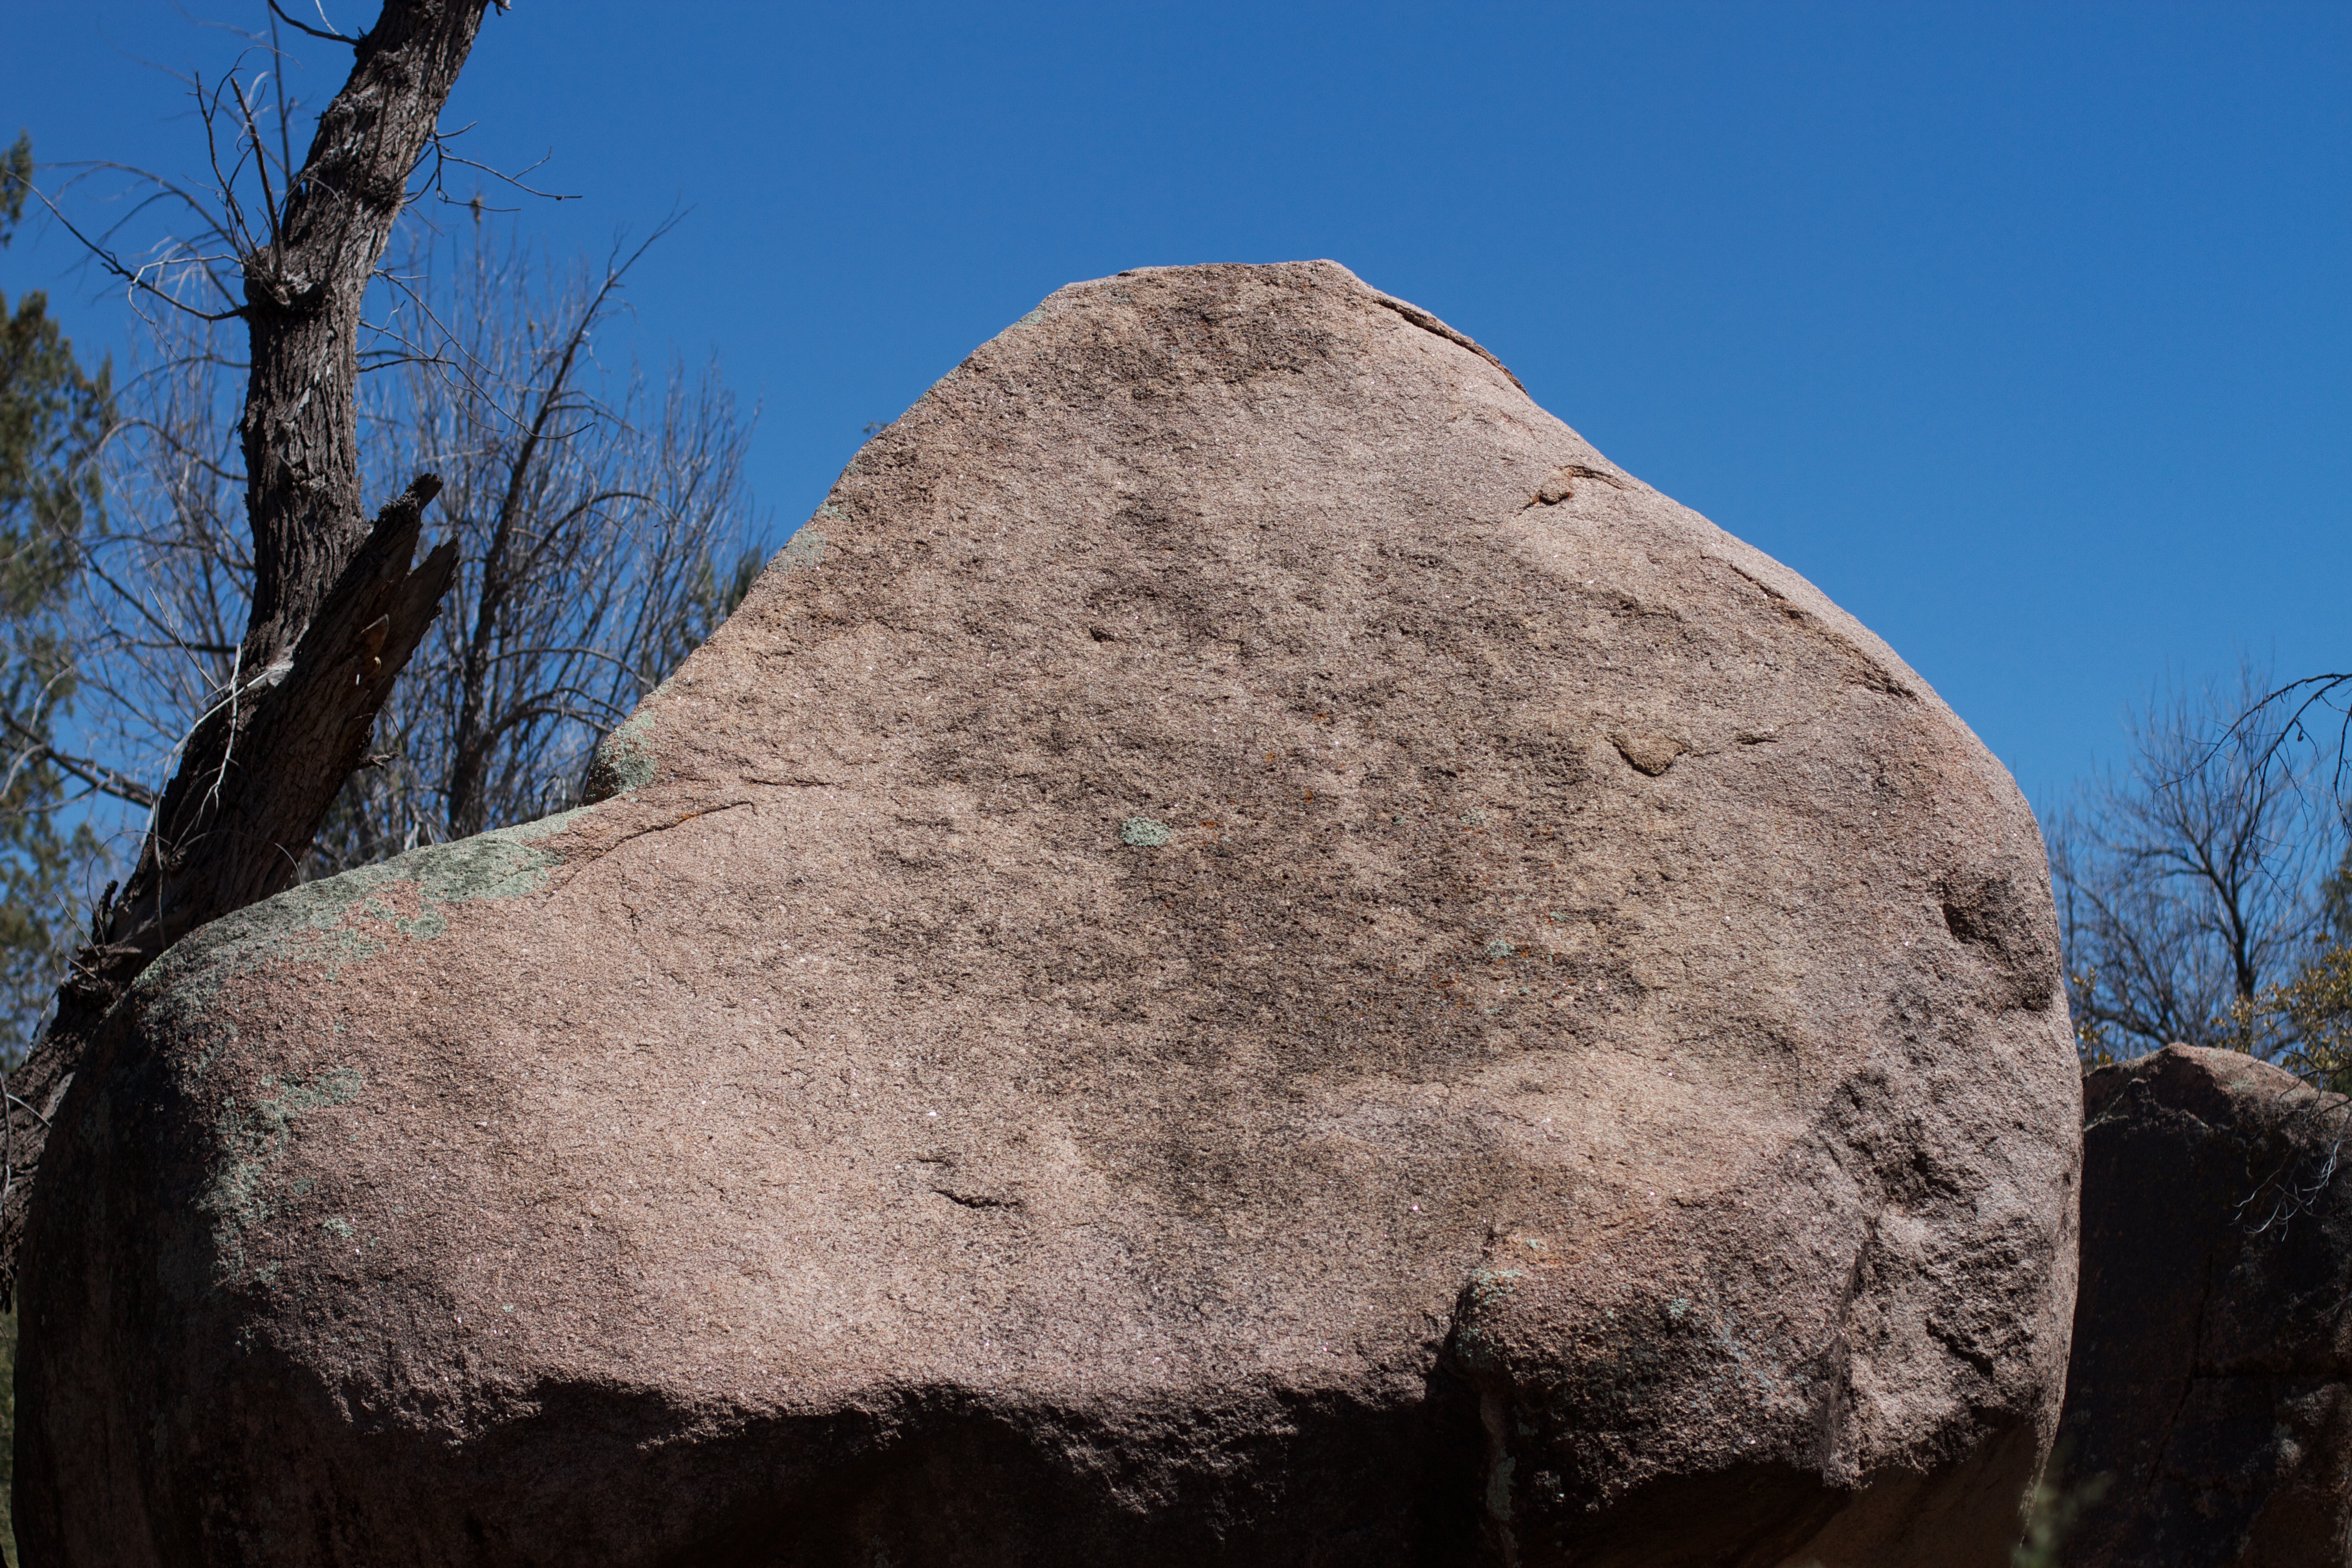
rock, mountain, hill, monument, formation, terrain, material, geology, badlands, boulder, monolith, ancient history, mountainous landforms